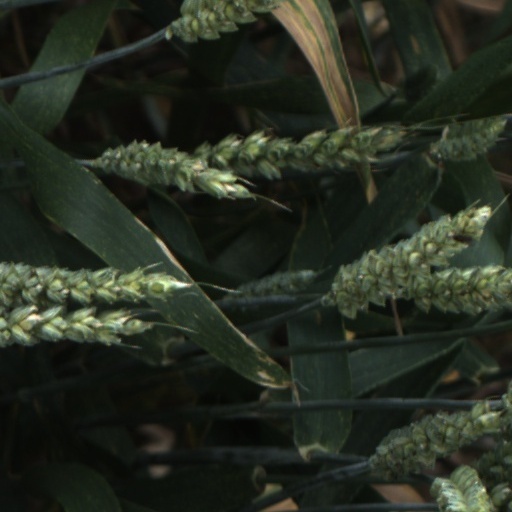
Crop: wheat